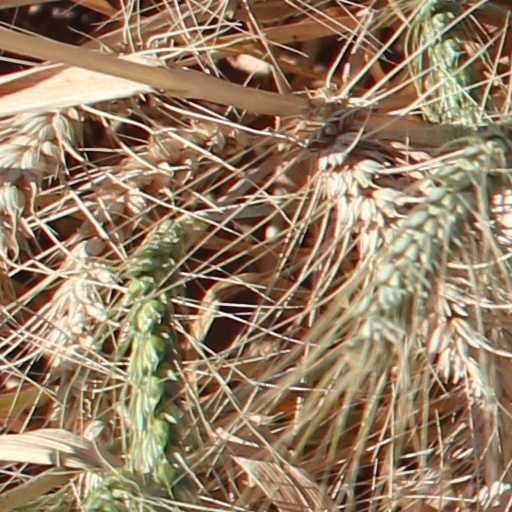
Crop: wheat